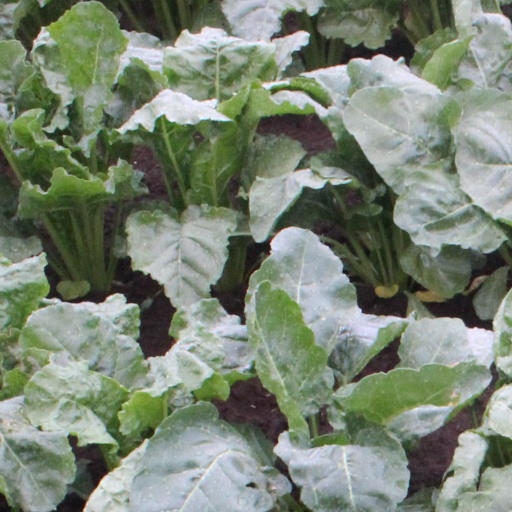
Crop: sugar beet